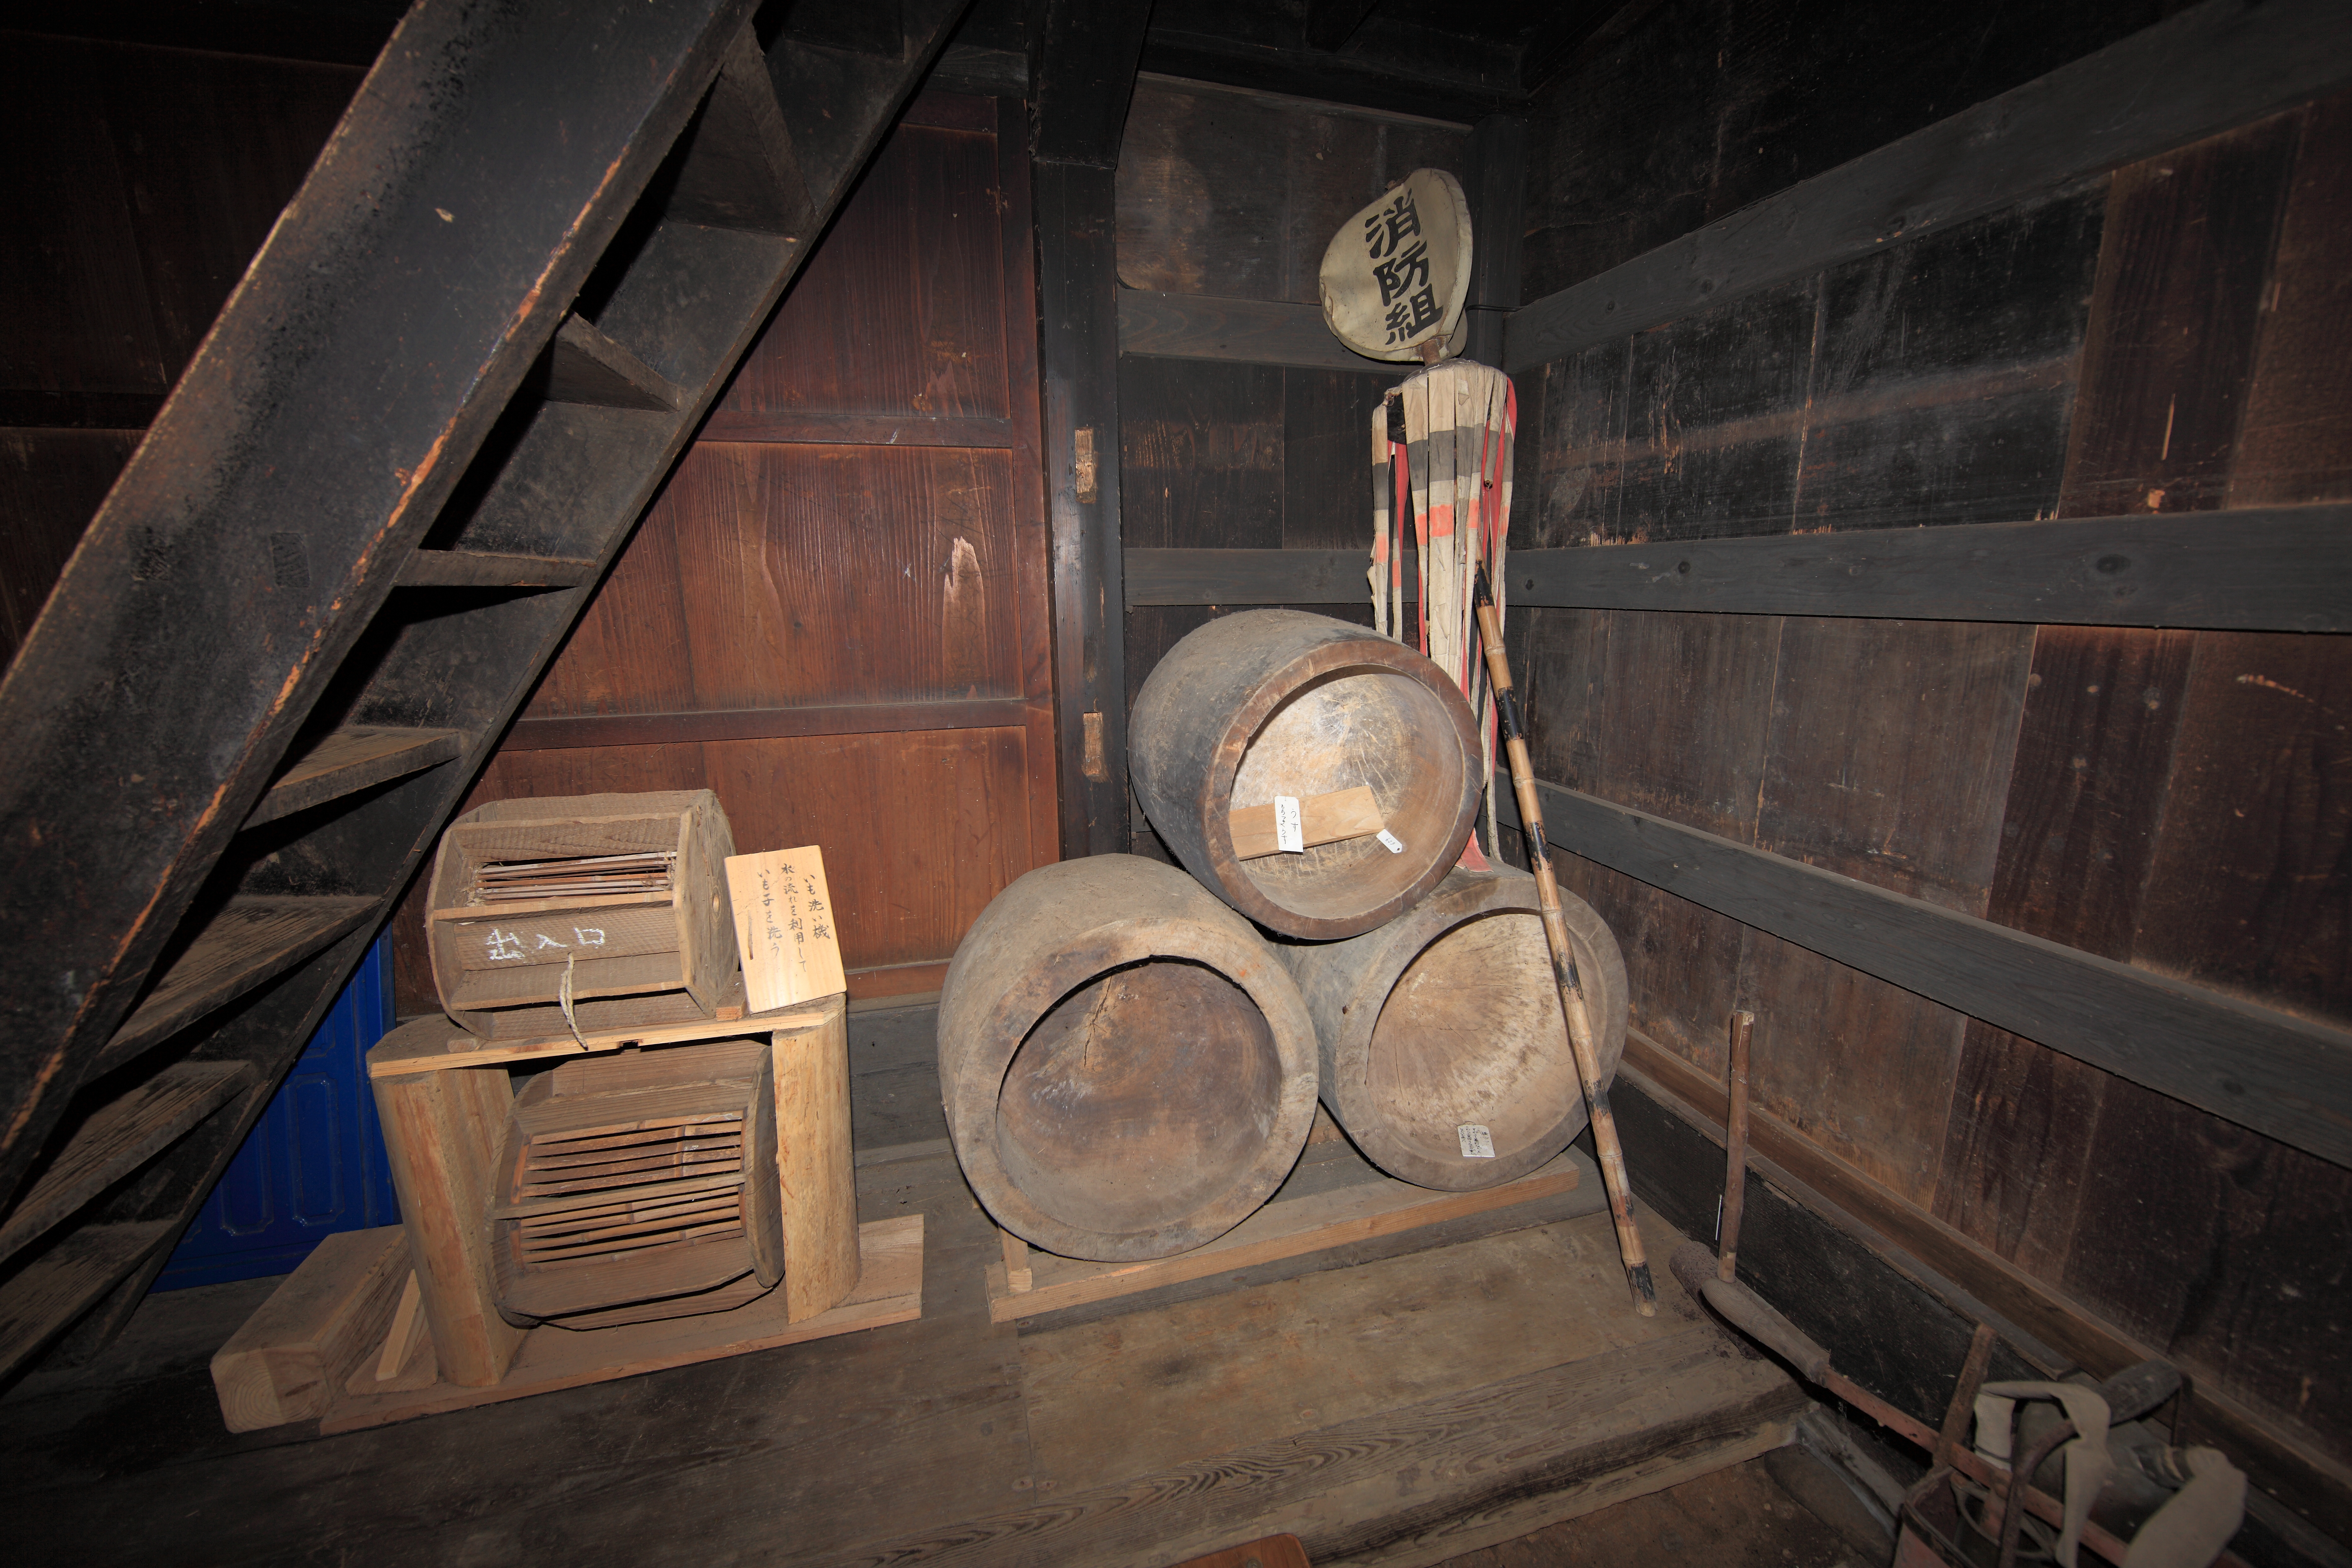
architecture, wood, farm, house, interior, old, high, museum, ancient, residence, darkness, exterior, industry, lighting, design, japanese, 5d, style, hires, tourist attraction, markii, traditional, hi, res, resolution, man made object